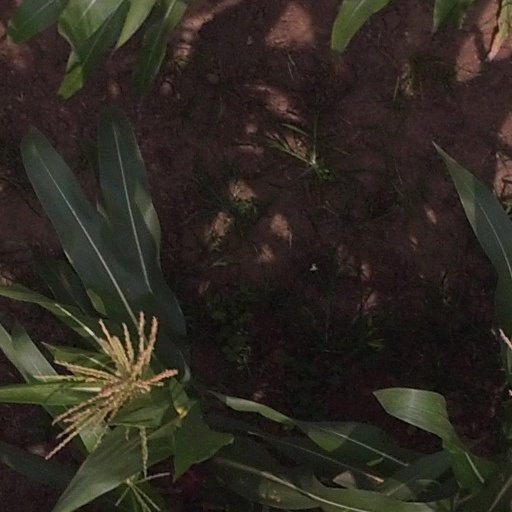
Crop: maize; corn